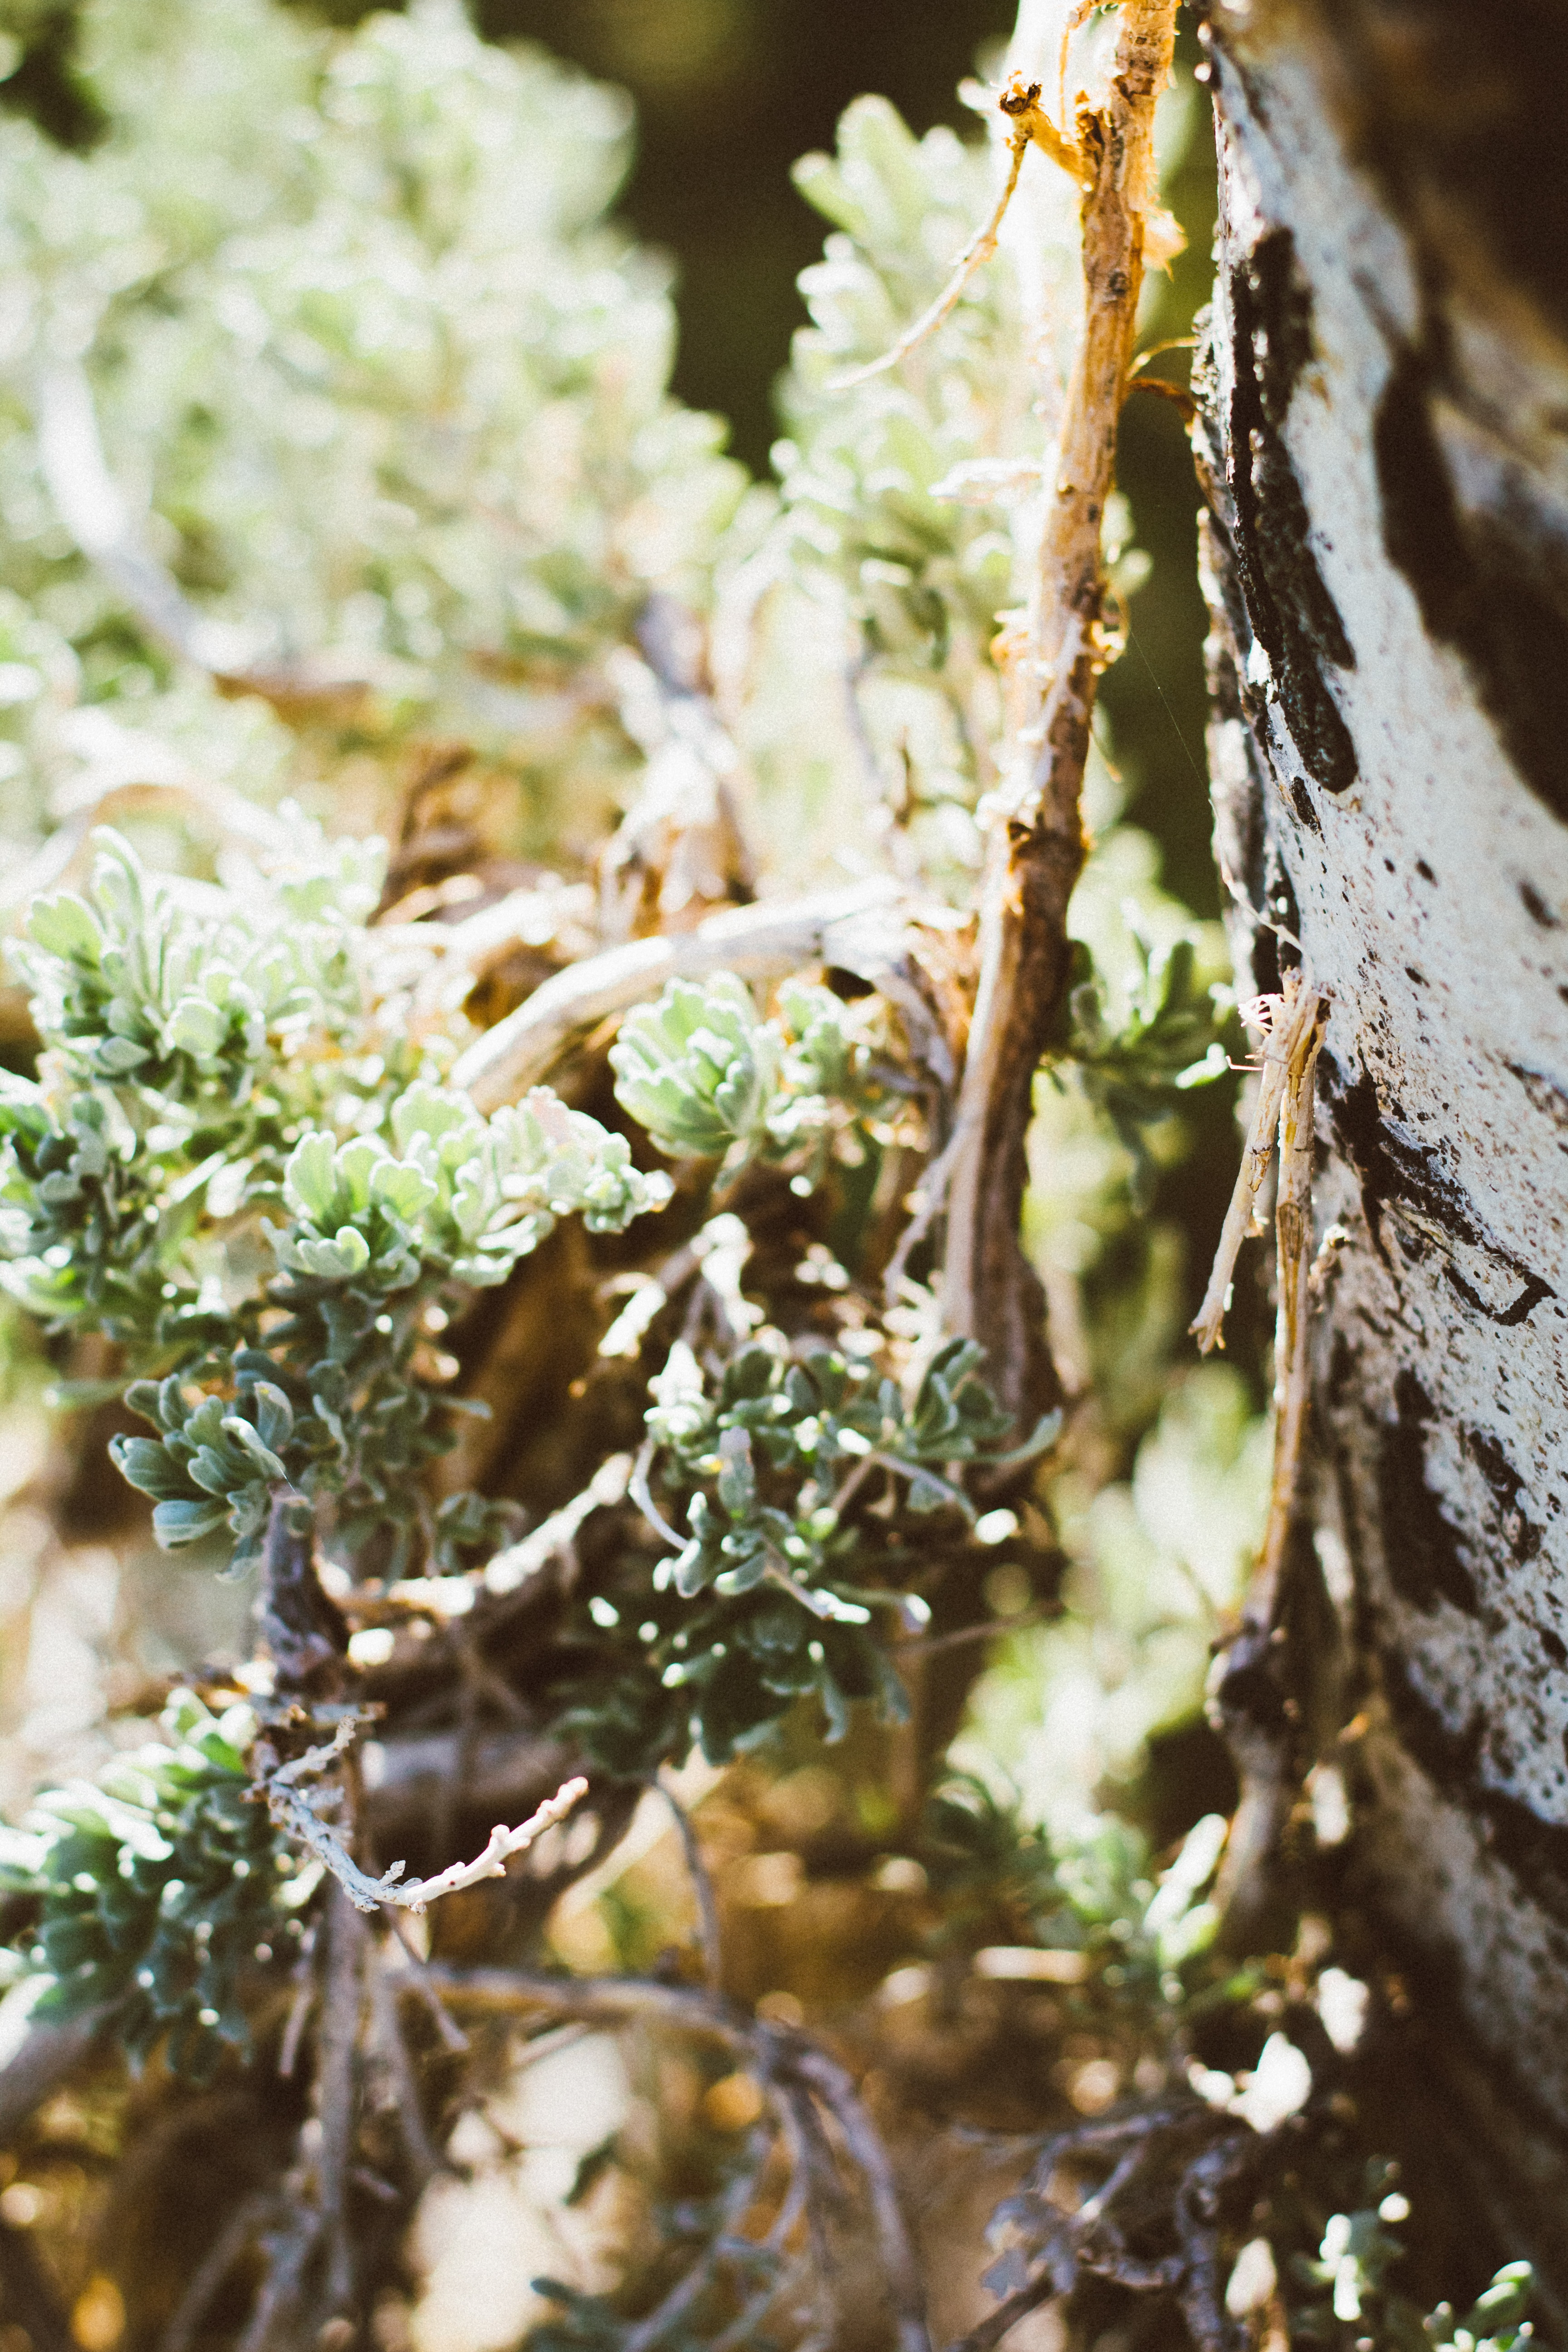
tree, nature, forest, branch, plant, leaf, flower, moss, spring, green, produce, autumn, botany, flora, season, woodland, macro photography, flowering plant, woody plant, land plant